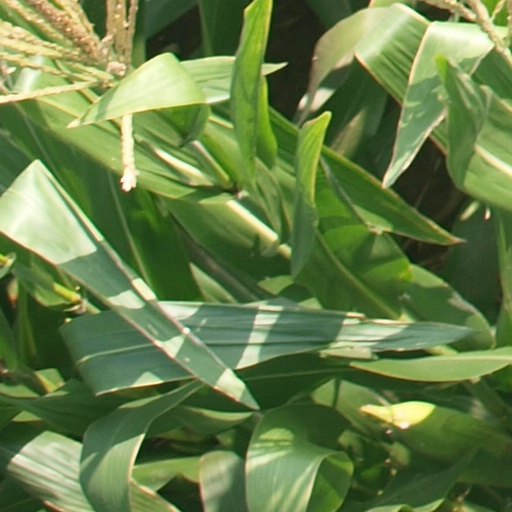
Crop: maize; corn